Greeny (guitar)

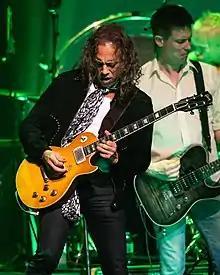
Kirk Hammett performing with Greeny at the Peter Green tribute concert in 2020

Greeny is a 1959 Gibson Les Paul Standard, named after its first famous owner, Peter Green in 1964/5. He used it during his time in John Mayall & the Bluesbreakers and Fleetwood Mac, before selling it to Gary Moore in the early 1970s. Moore used the guitar throughout his career, both as a solo artist and in bands, such as Thin Lizzy. Due to financial troubles, he was forced to sell it in 2006, after which it passed through several private collectors and guitar dealers. In 2014, Greeny was acquired by Metallica guitarist Kirk Hammett, who has since used it both in the studio and during live performances.